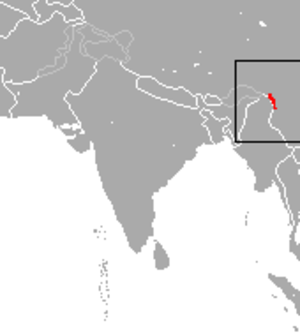
Uropsilus investigator est une espèce de Mammifères appartenant à la famille des Talpidés. Cette minuscule taupe, qui fait partie des musaraignes-taupes, se rencontre uniquement en Chine.